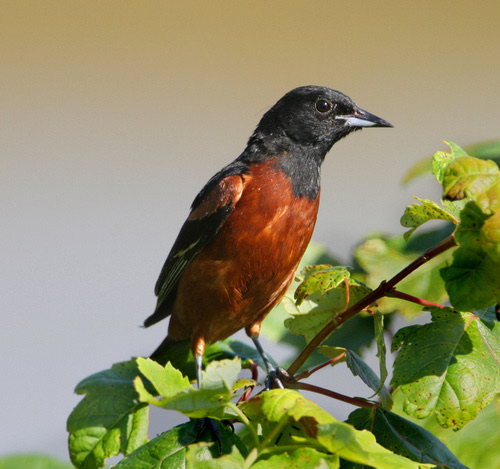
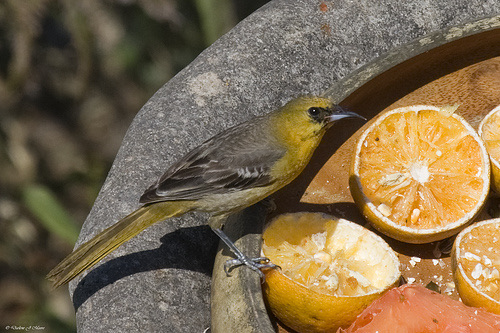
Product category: misc
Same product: yes